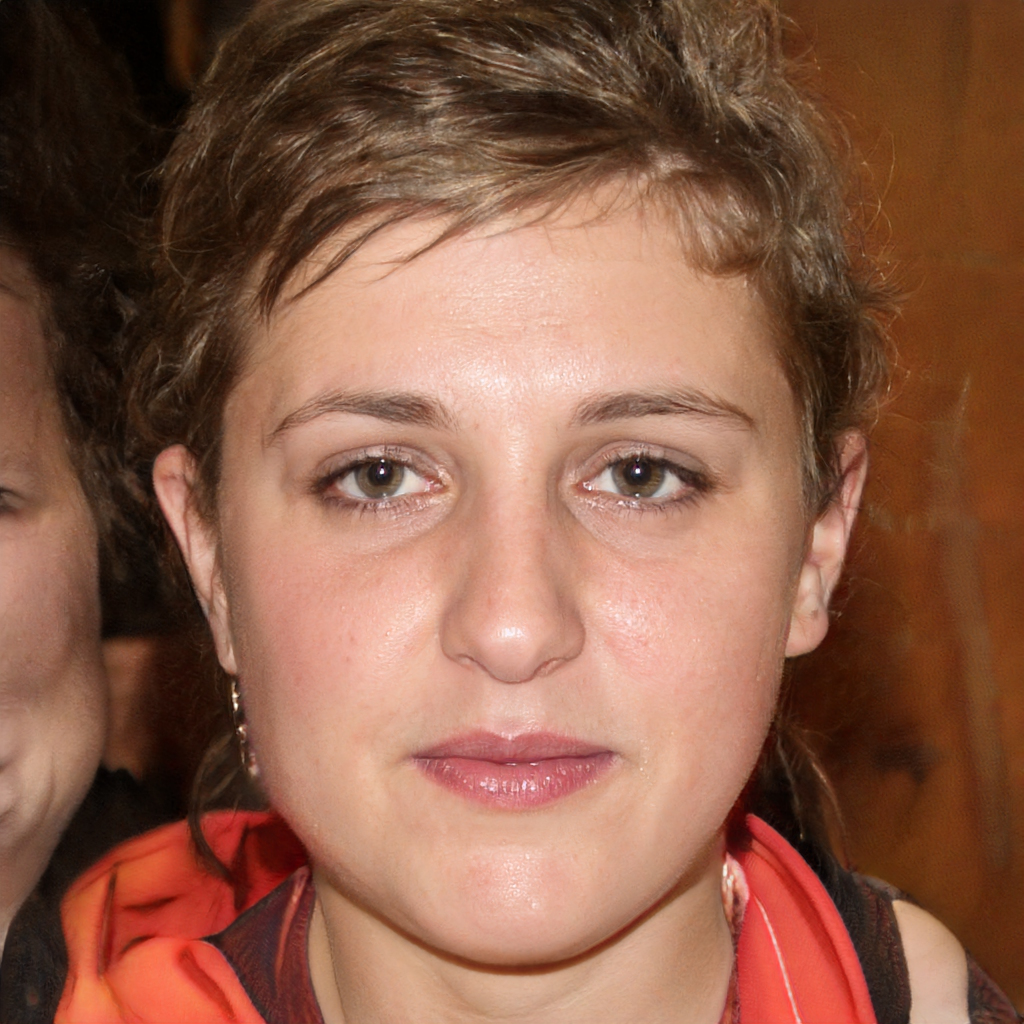
Label: Colored